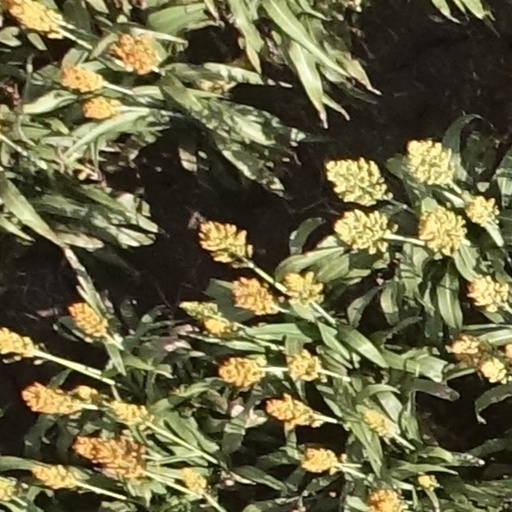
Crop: sorghum